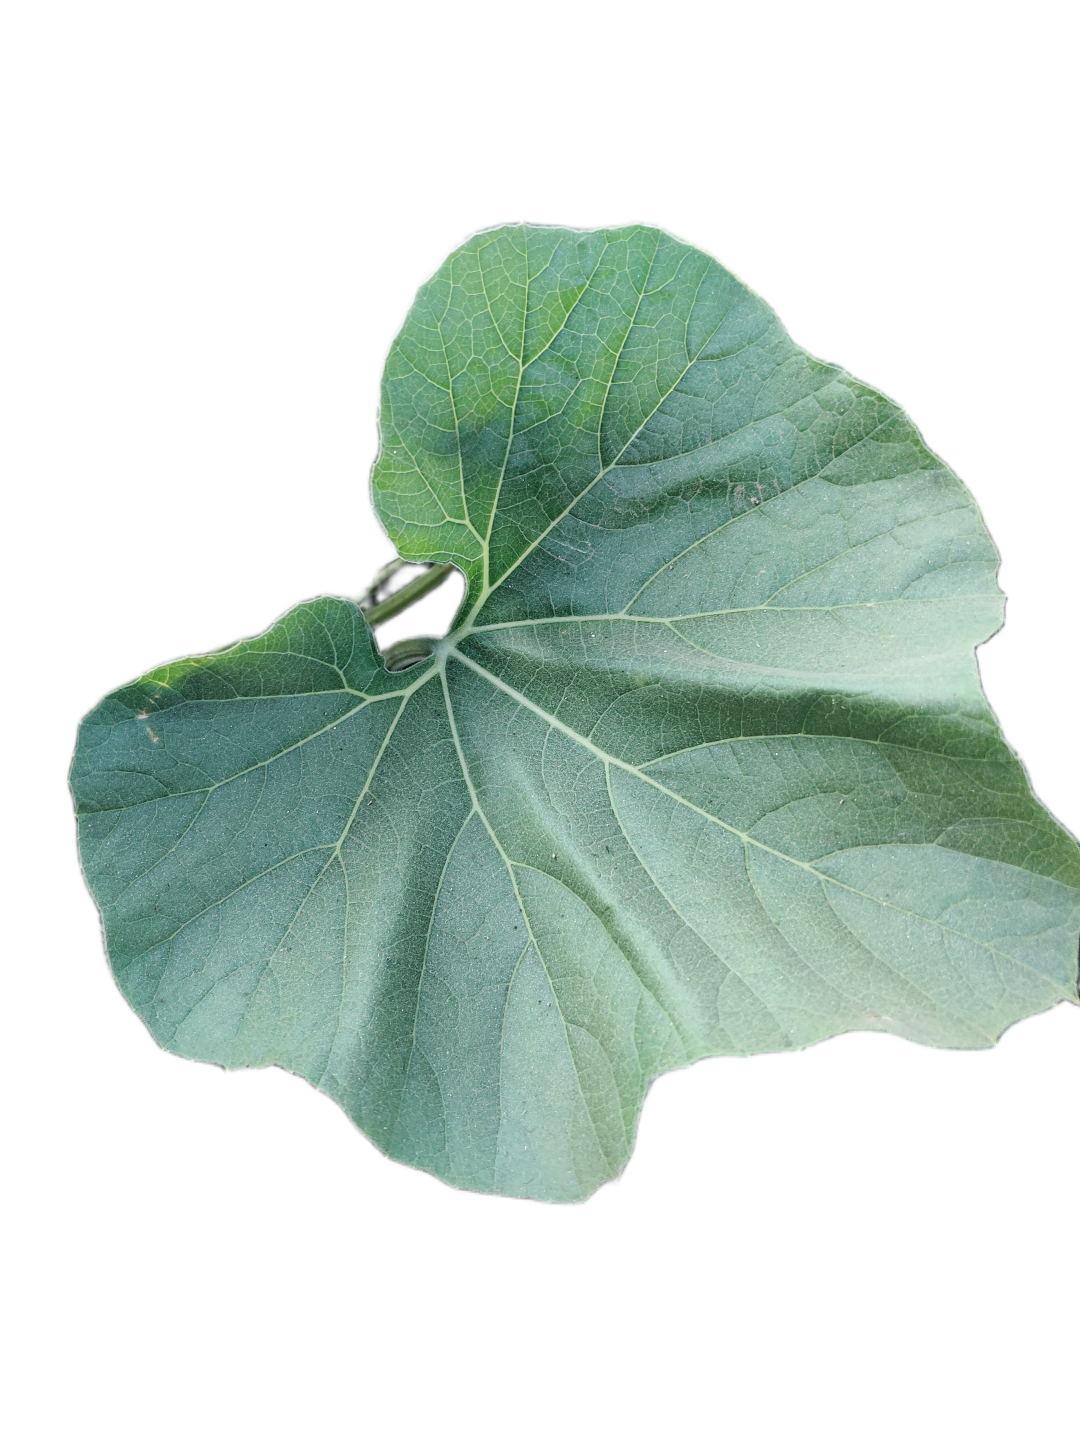
Crop: Bottle Gourd
Label: Healthy